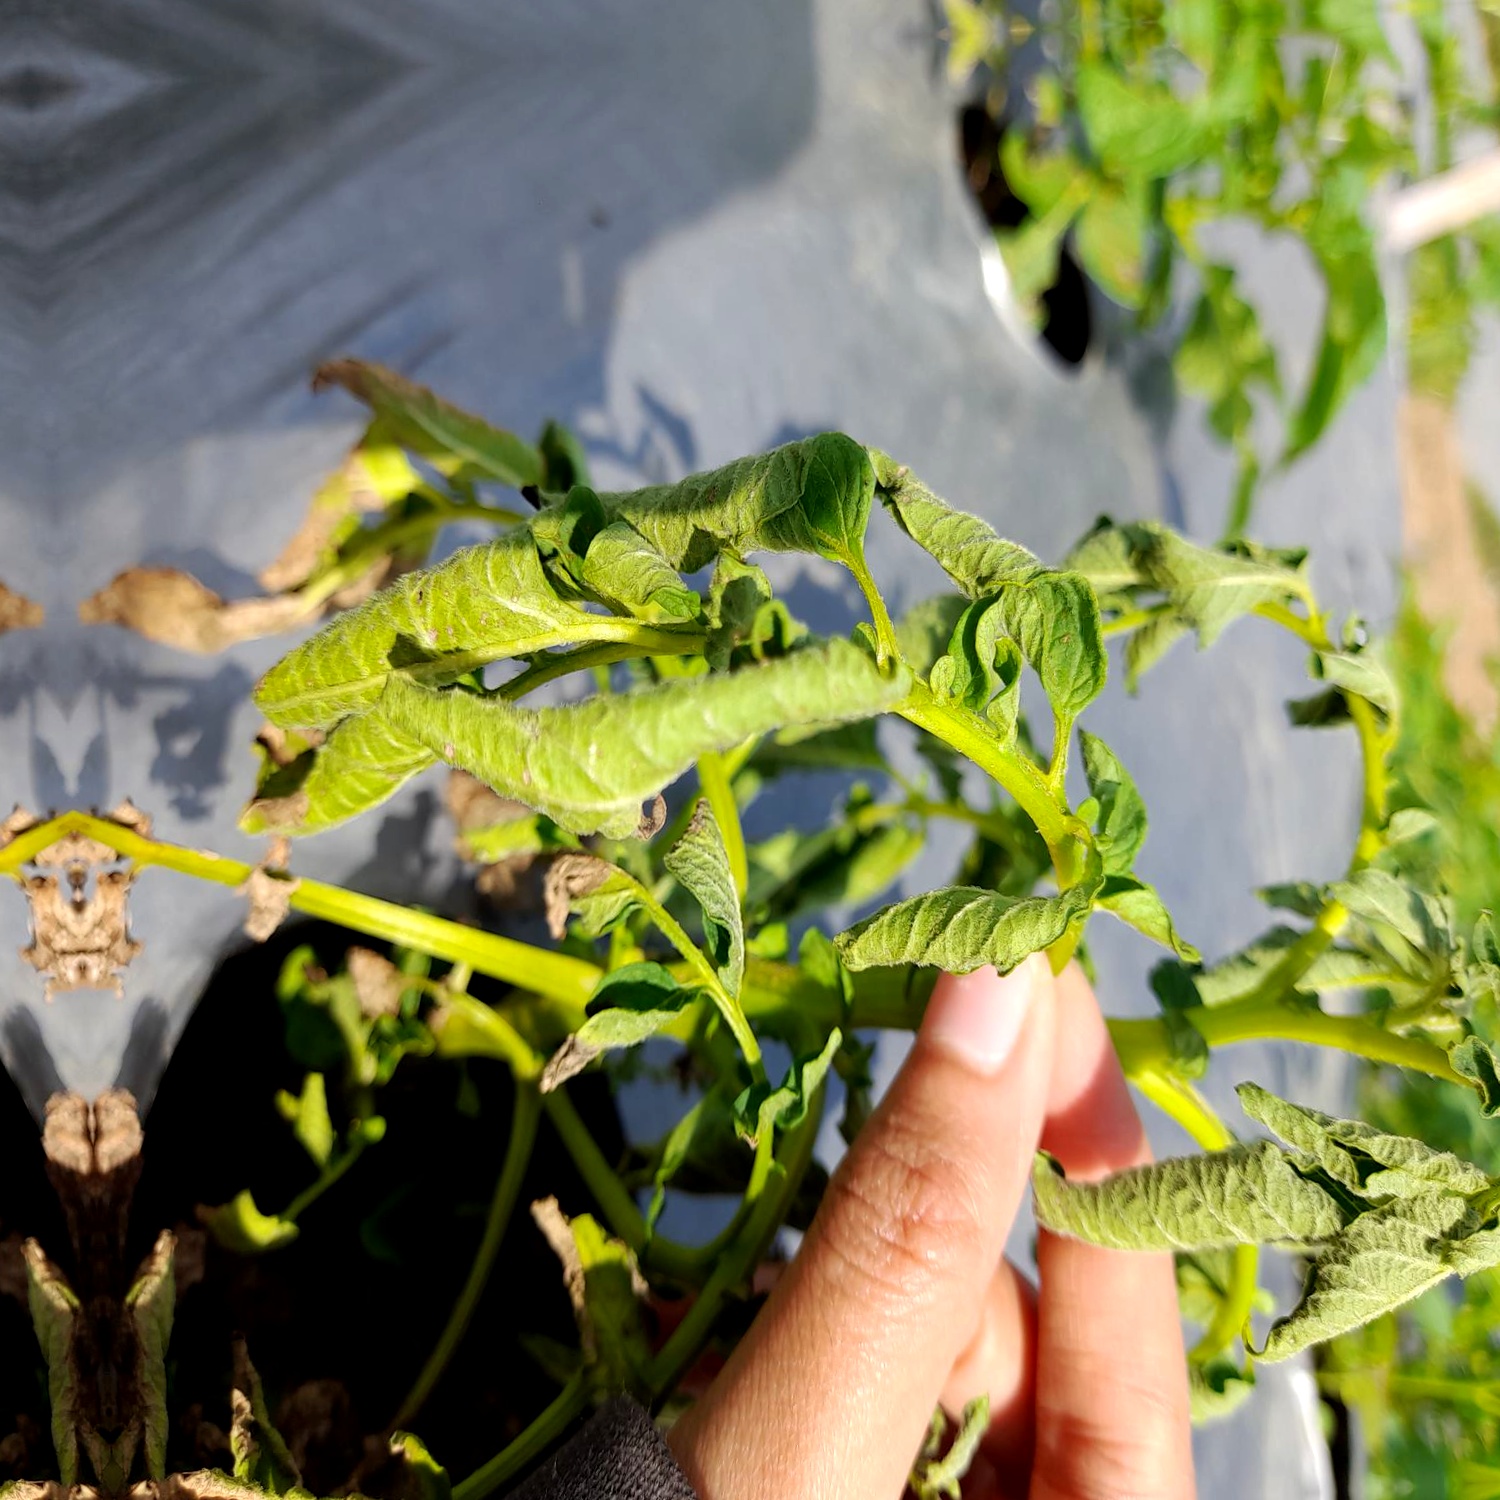
Etiqueta: Pudricion_Parda